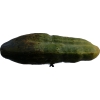
Label: cucumber